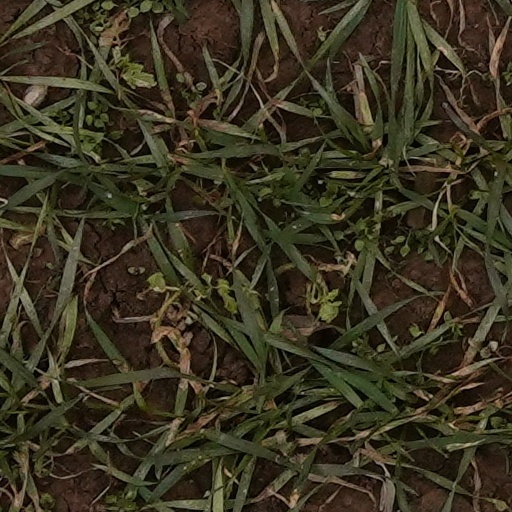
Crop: wheat